New York State Route 34

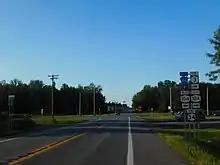
NY 34 at the end in Hannibal with NY 104; CR 34, a former alignment of NY 34, continues north

NY 34 was extended north from Cato to the super two highway carrying NY 104 around Hannibal in May 1970, taking over Cayuga County Route 40 and Oswego County Route 56. Initially, NY 34 veered east on Ira Hill East and North Roads and on Oswego County's County Route 21 (CR 21) to serve Hannibal Center; however, it was moved onto its current alignment between Cato and Hannibal by 1977. The portion of NY 34 north of Cato was county-maintained until the early 1980s when the state of New York acquired ownership of the highway as part of two highway maintenance swaps with Oswego and Cayuga counties. The section of NY 34 between the Cayuga County line and NY 104 became state-maintained on April 1, 1980, while the segment between NY 370 and the Oswego County line was turned over to the state on April 1, 1981. The county-maintained continuation of NY 34 to NY 3 in Hannibal is designated and signed as CR 34.